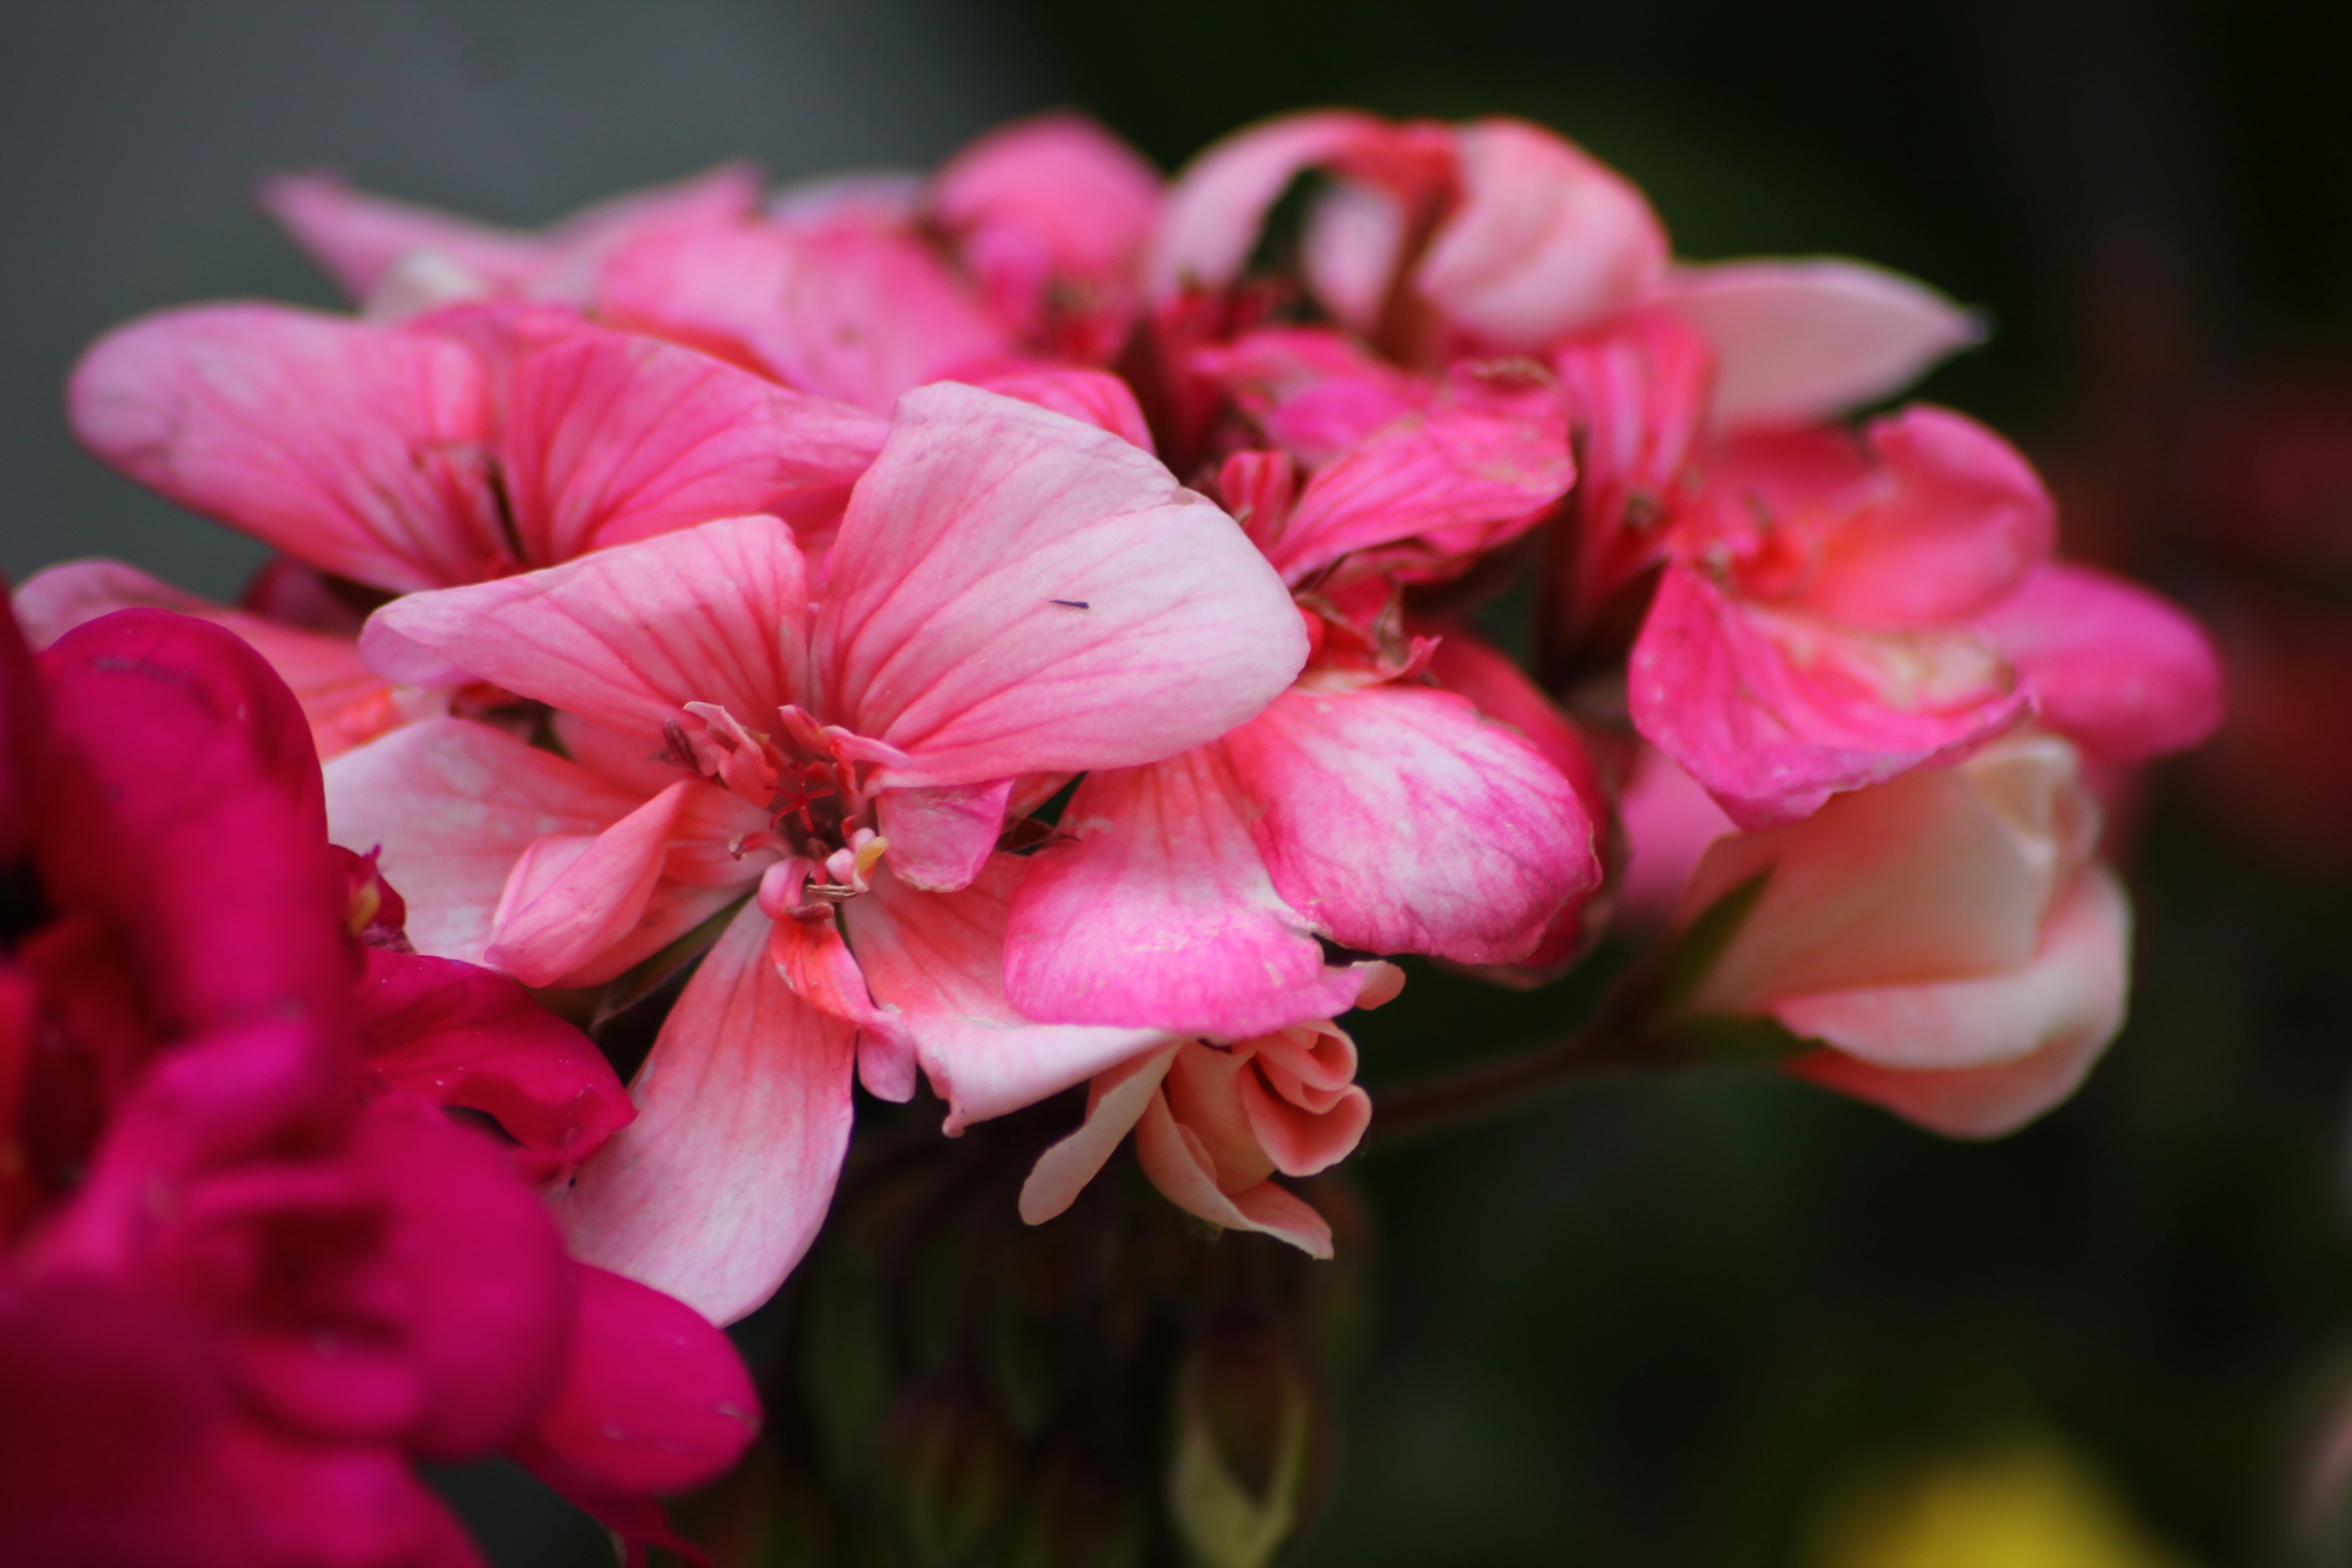
blossom, plant, photography, leaf, flower, petal, decoration, red, botany, pink, flora, close up, shrub, macro photography, flowering plant, land plant